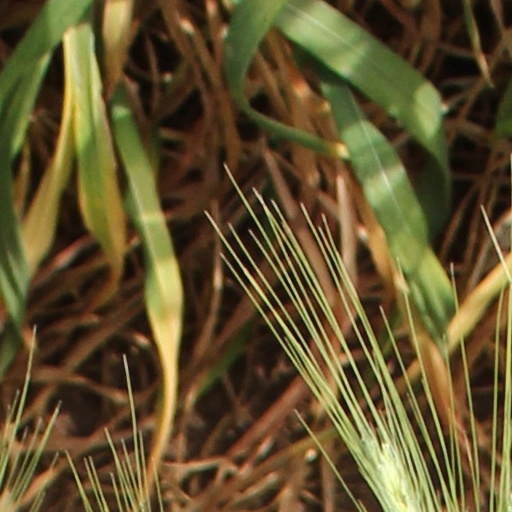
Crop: wheat